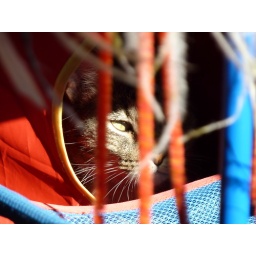
Hanging out in the kitty house